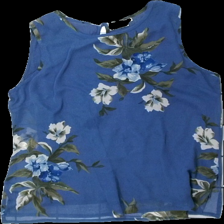
View: front
Type: Top
Category: Ladies
Brand: Cappuchini
Colors: Blue, Green, White
Material: 60% polyester, 40% cotton
Pattern: Floral print
Cut: C-collar, Regular, Loose
Size: 44
Season: All
Stains: Minor
Price range: 50-100
Recommended usage: Reuse